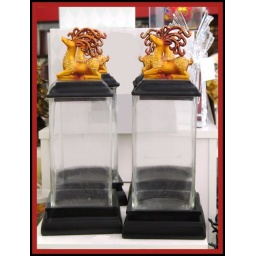
Reindeer tops on glass candy jars at fabric/ home decor store in Houston, Texas. Dec. 2009.